Money (2019 film)

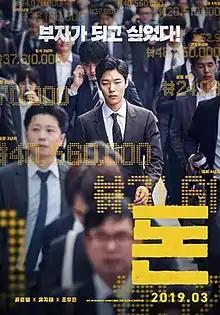
Theatrical release poster

Money is a 2019 South Korean action crime film directed and written by Park Noo-ri. The film stars Ryu Jun-yeol, Yoo Ji-tae and Jo Woo-jin.